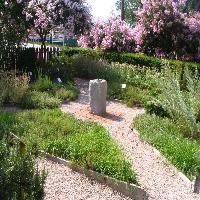
Weather: sun or clear